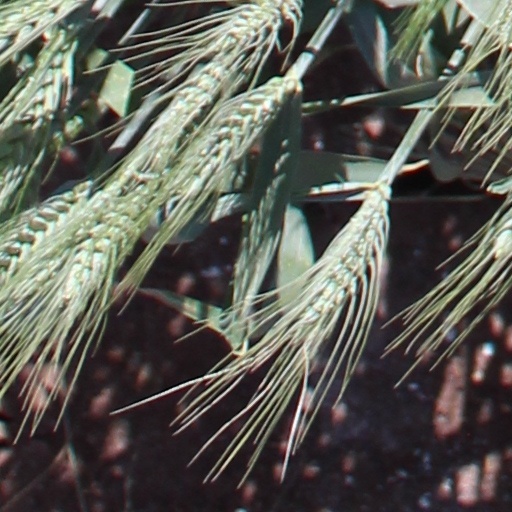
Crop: wheat